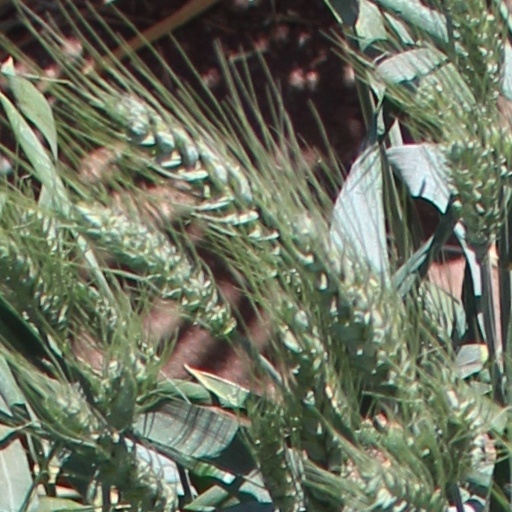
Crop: wheat